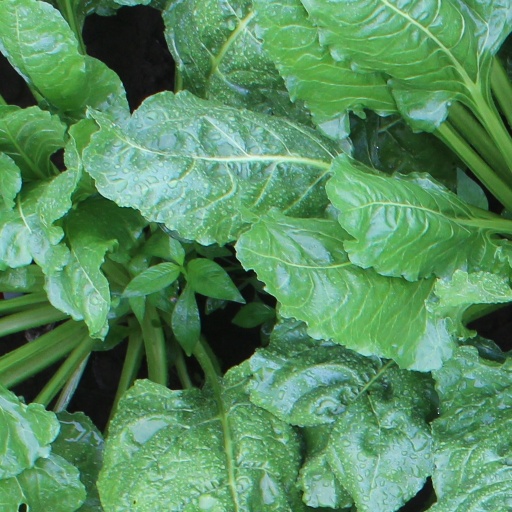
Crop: sugar beet